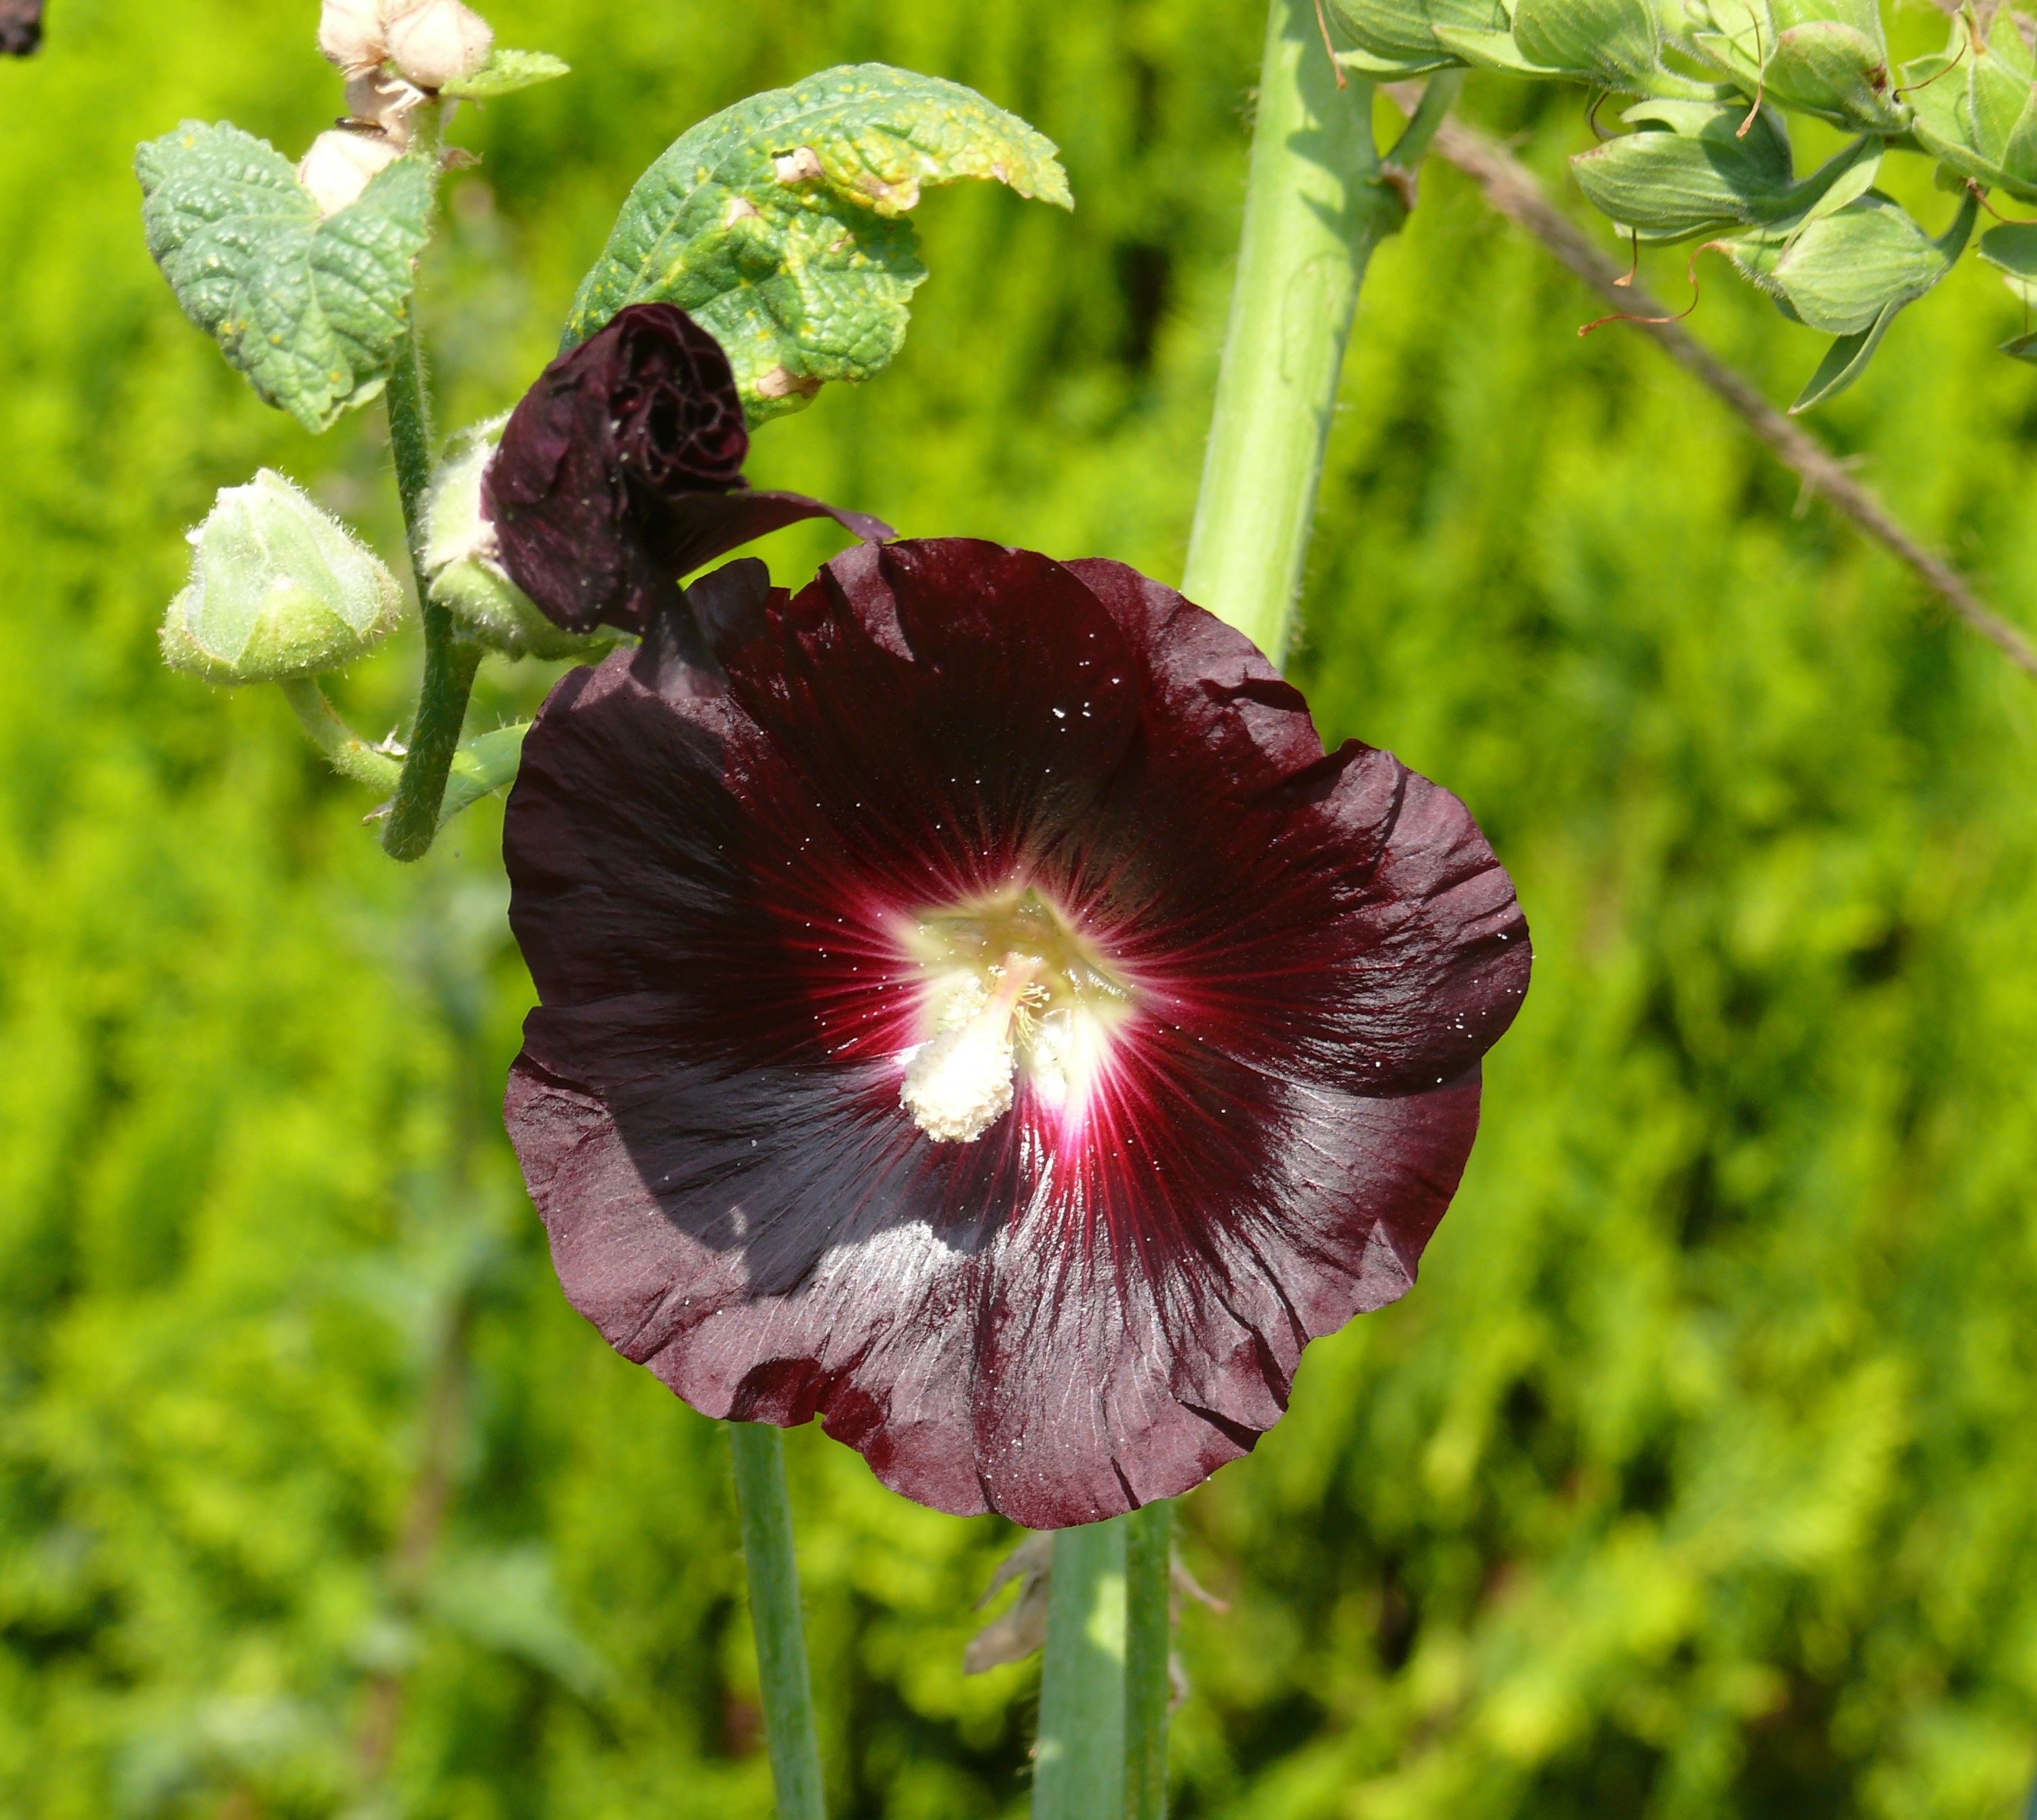
plant, flower, purple, botany, flora, wildflower, poppy, hollyhock, macro photography, flowering plant, dark red, plant stem, land plant